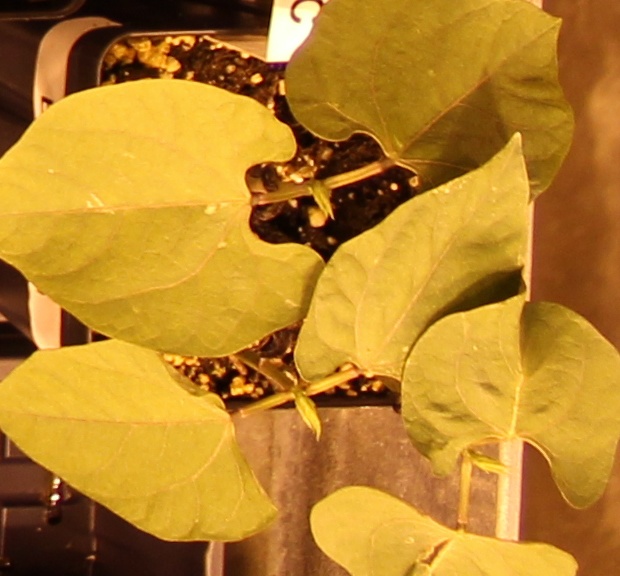
Label: Blackbean